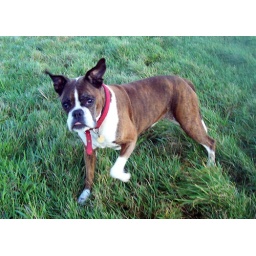
Looking for her ball in the long grass in How Tun Woods.